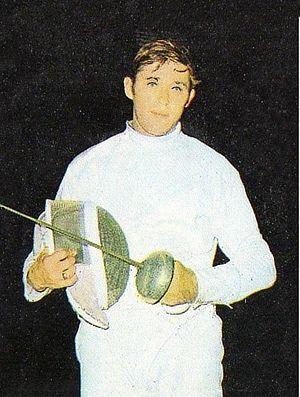
Hryhoriy Yakovych Kriss, né le 24 décembre 1940 à Kiev, est un escrimeur soviétique pratiquant l’épée.